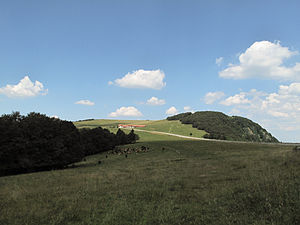
Ballon d'Alsace / Galleri
Ballon d'Alsace er et bjerg på grænsen mellem Alsace, Lorraine og Franche-Comté. Fra toppen kan man se Vogeserne, Rhindalen og Schwarzwald. Bjergets top er beliggende i 1.247 m.o.h og har en primærfaktor på 211 meter. En vej passerer nær toppen i en højde af 1.173 m.o.h.